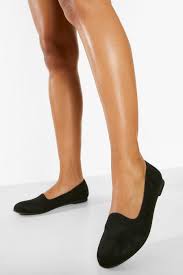
Label: Ballet Flat